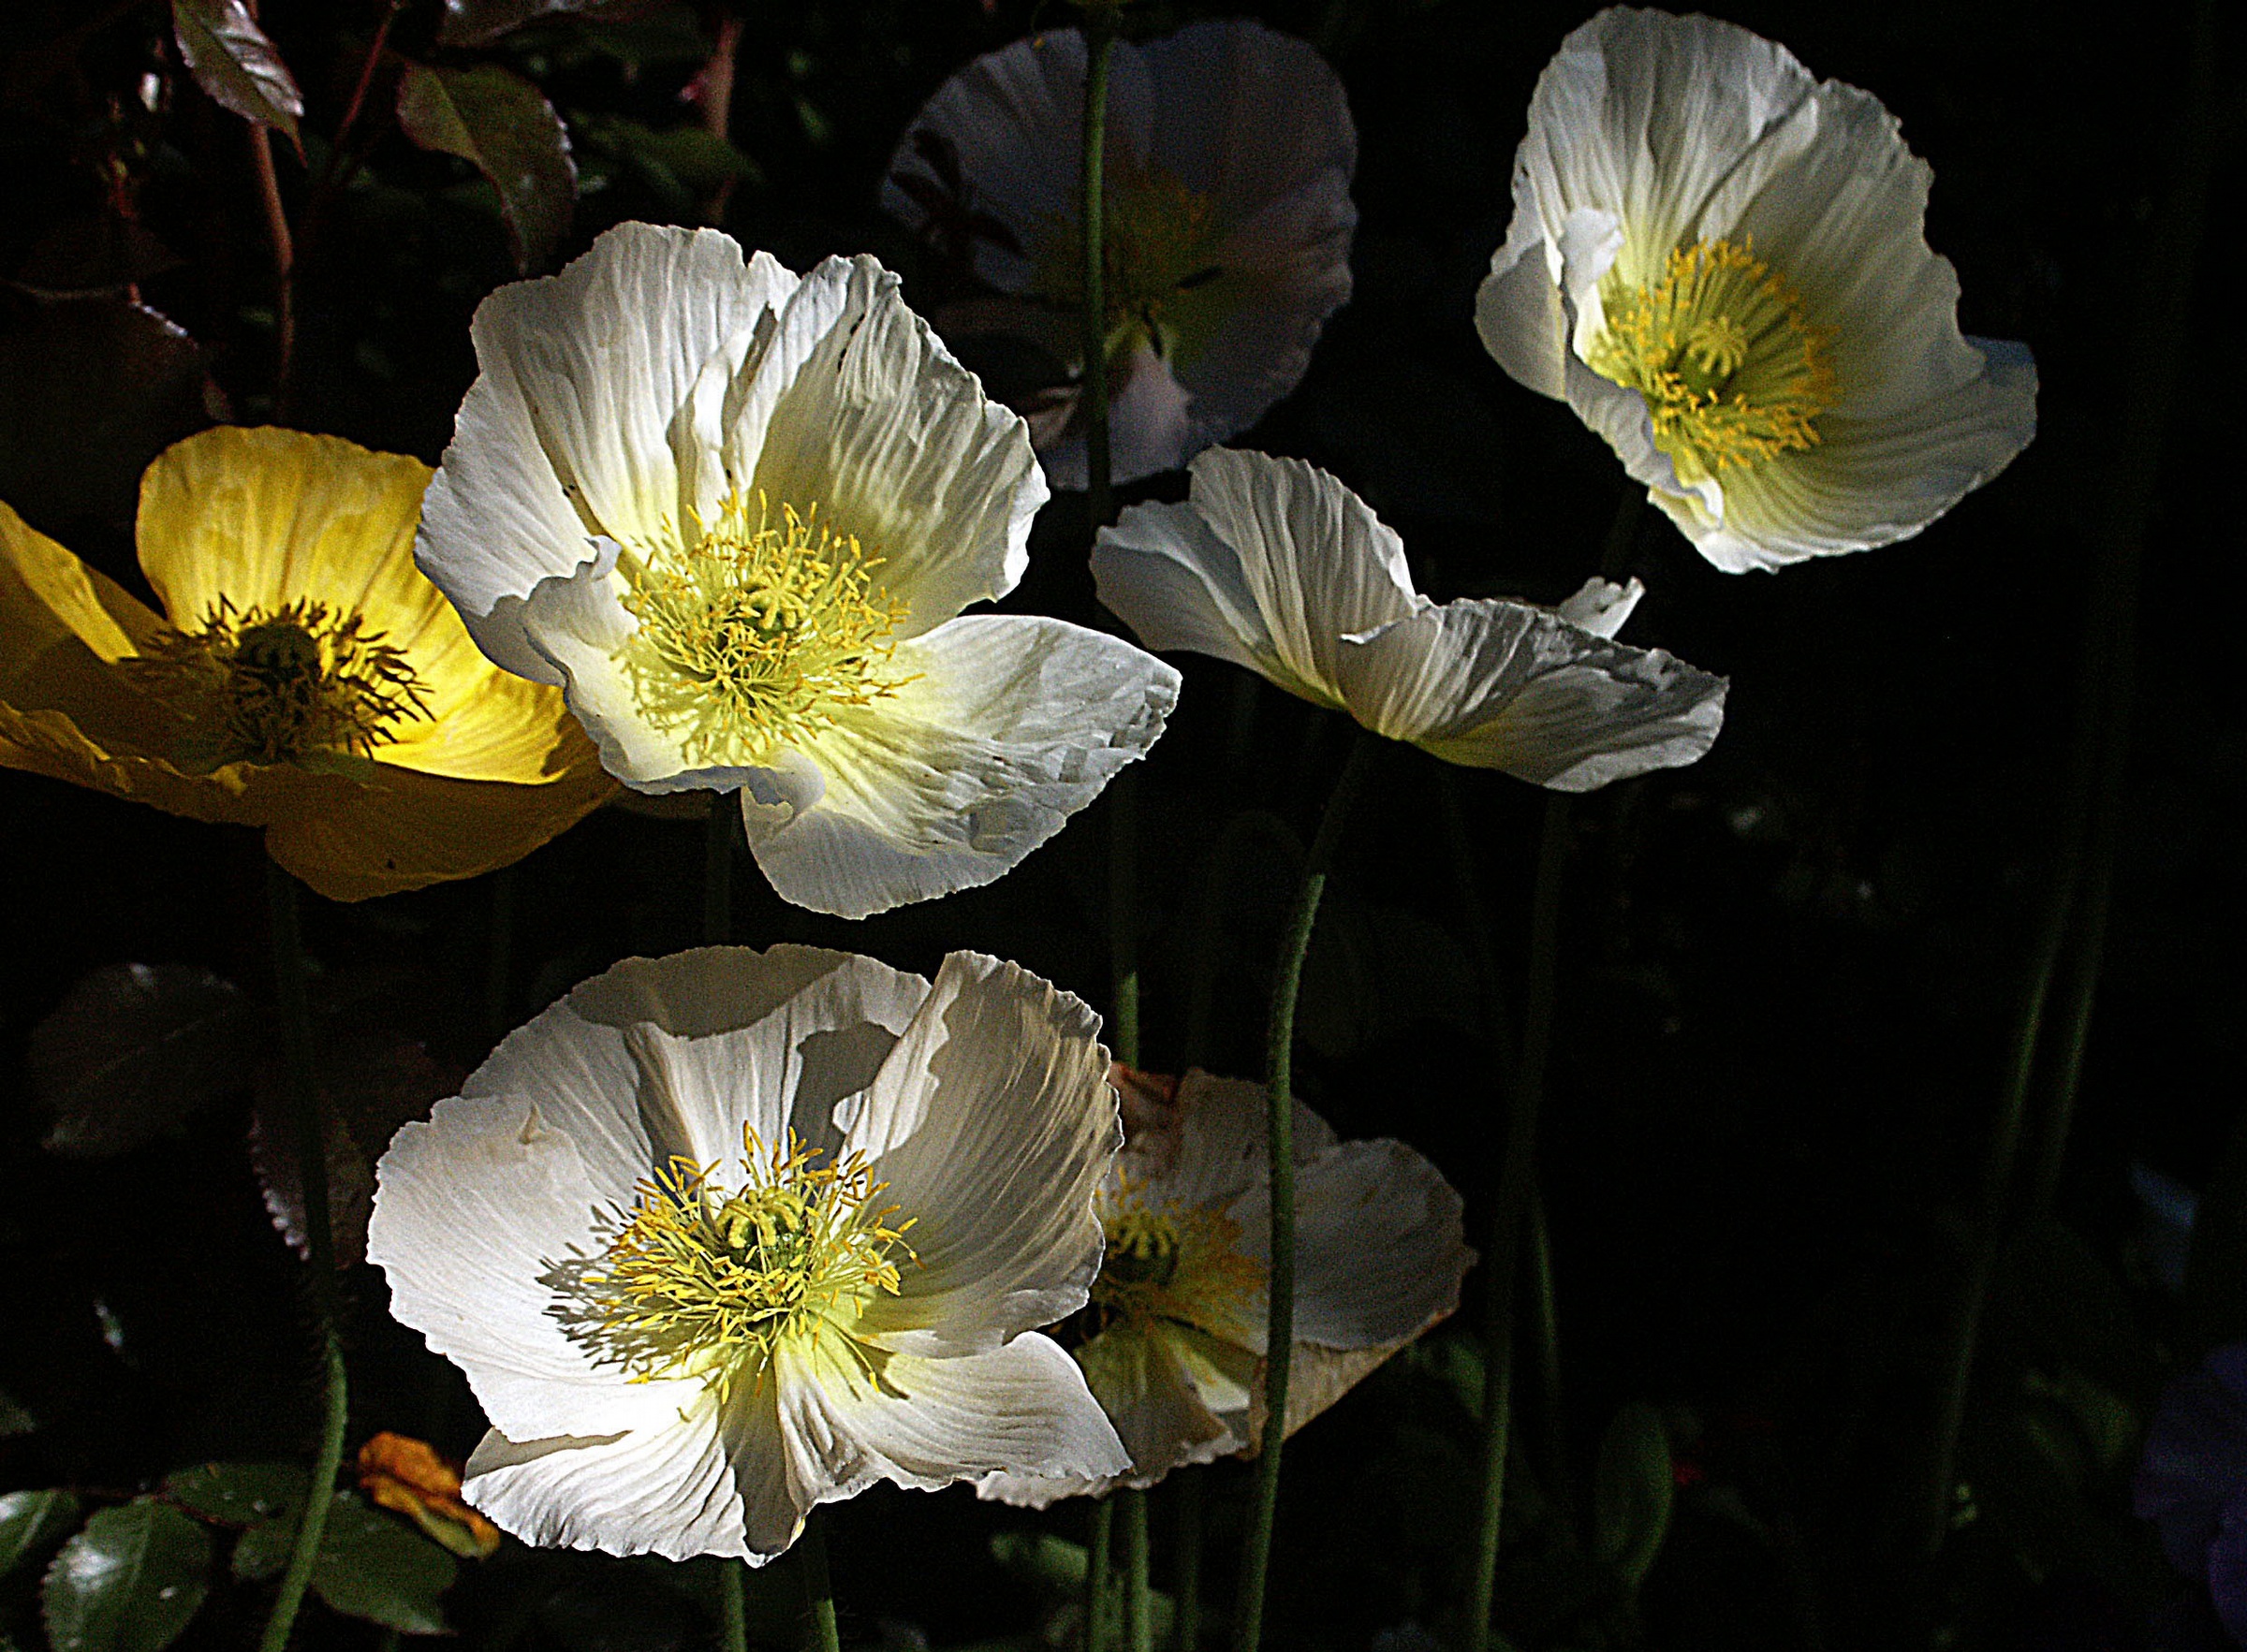
nature, blossom, plant, flower, petal, botany, yellow, flora, wildflower, poppy, poppies, evening primrose, macro photography, flowering plant, land plant, calochortus